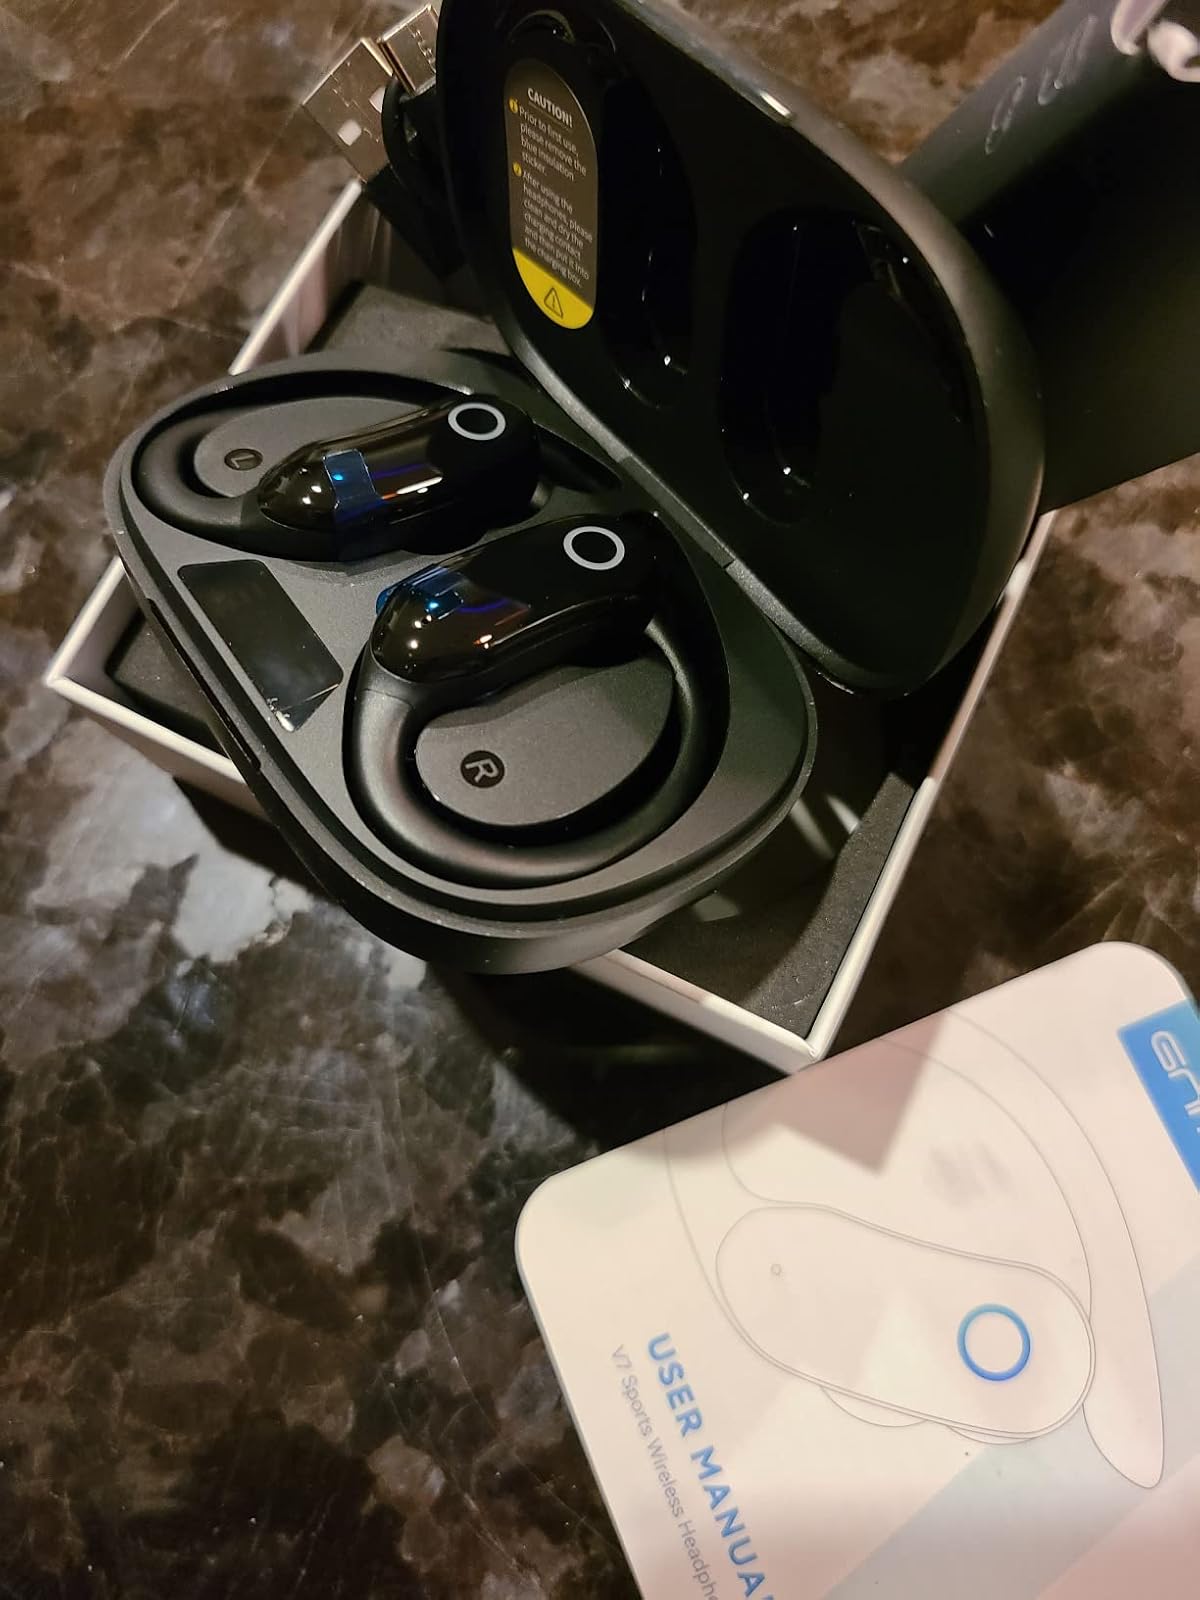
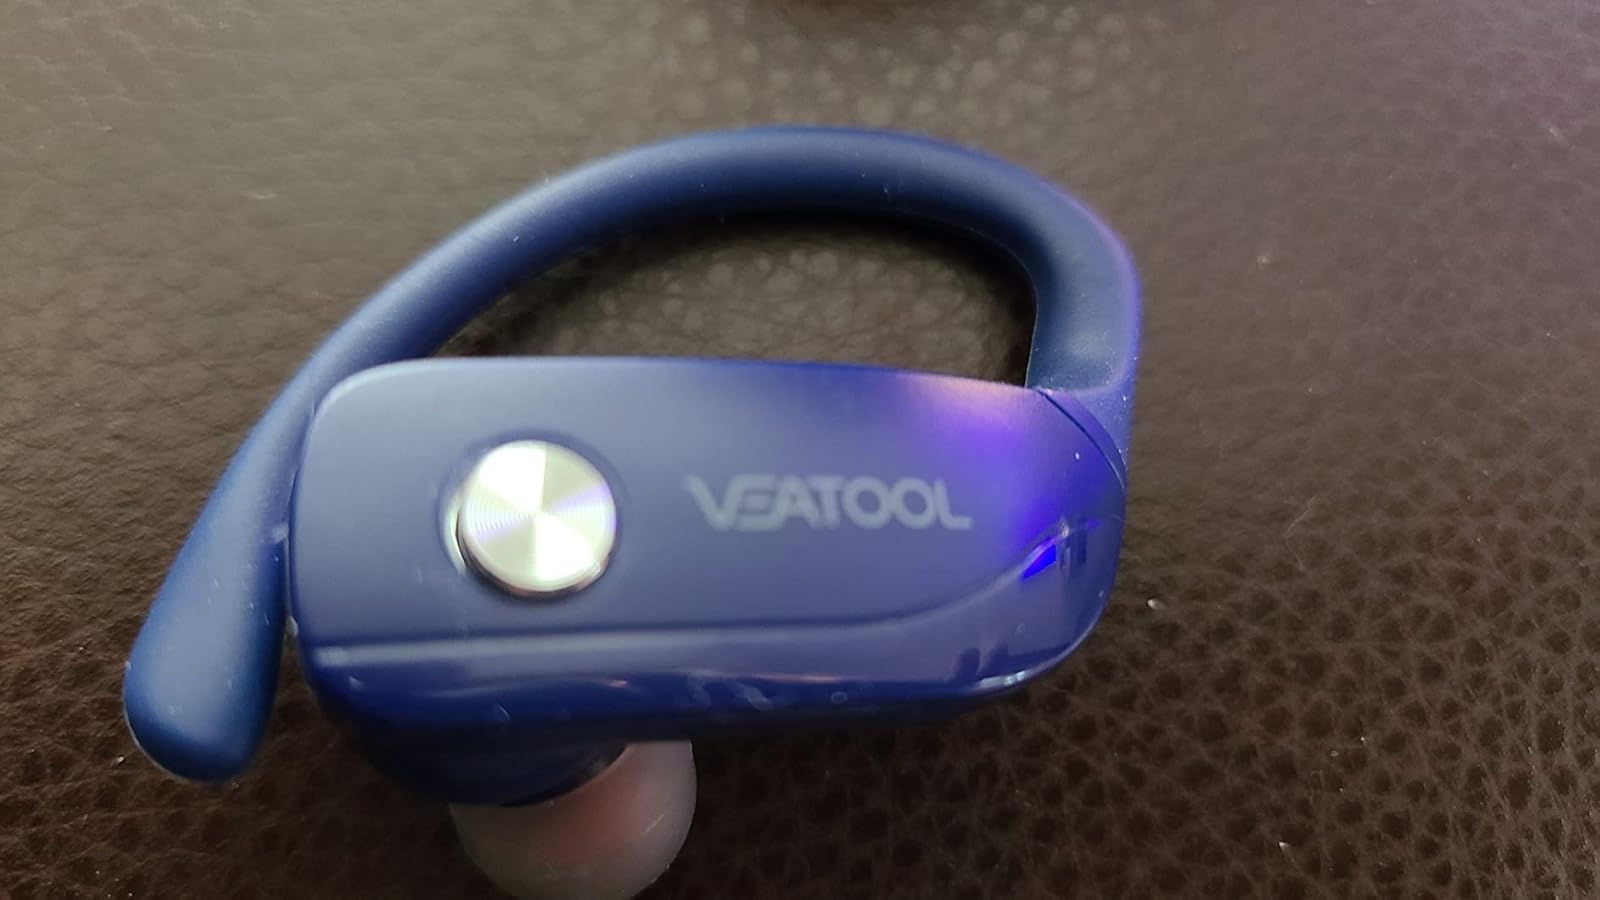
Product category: earbuds
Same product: no